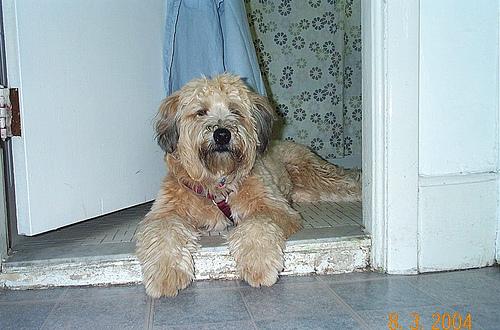
Breed: wheaten terrier